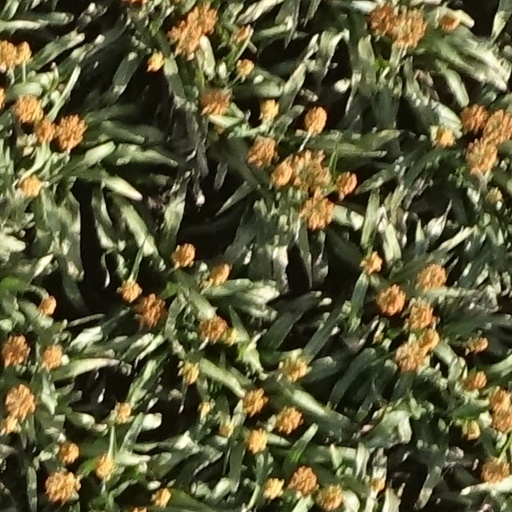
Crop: sorghum